Economy of Florida

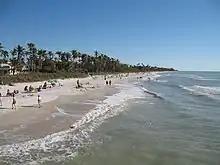
Visitors at the beach in Naples, Florida

Florida has many seaports that serve container ships, tank ships, and cruise lines. Major ports in Florida include Port Tampa Bay in Tampa, Port Everglades in Fort Lauderdale, Port of Jacksonville in Jacksonville, PortMiami in Miami, Port Canaveral in Brevard County, Port Manatee in Manatee County, and Port of Palm Beach in Riviera Beach. The world's top three busiest cruise ports are found in Florida with PortMiami as the busiest and Port Canaveral and Port Everglades as the second and third busiest. Port Tampa Bay meanwhile is the largest in the state, having the most tonnage. , Port Tampa Bay ranks 16th in the United States by tonnage in domestic trade, 32nd in foreign trade, and 22nd in total trade. It is the largest, most diversified port in Florida, has an economic impact of more than $15.1billion, and supports more than 80,000 jobs.